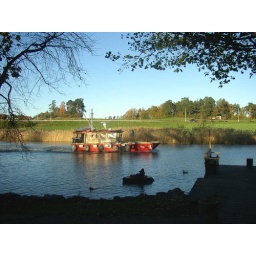
The day after &amp;quot;the storm&amp;quot;, a clearblue sky but colder. The boat passing by here belongs to a boatyard nearby.